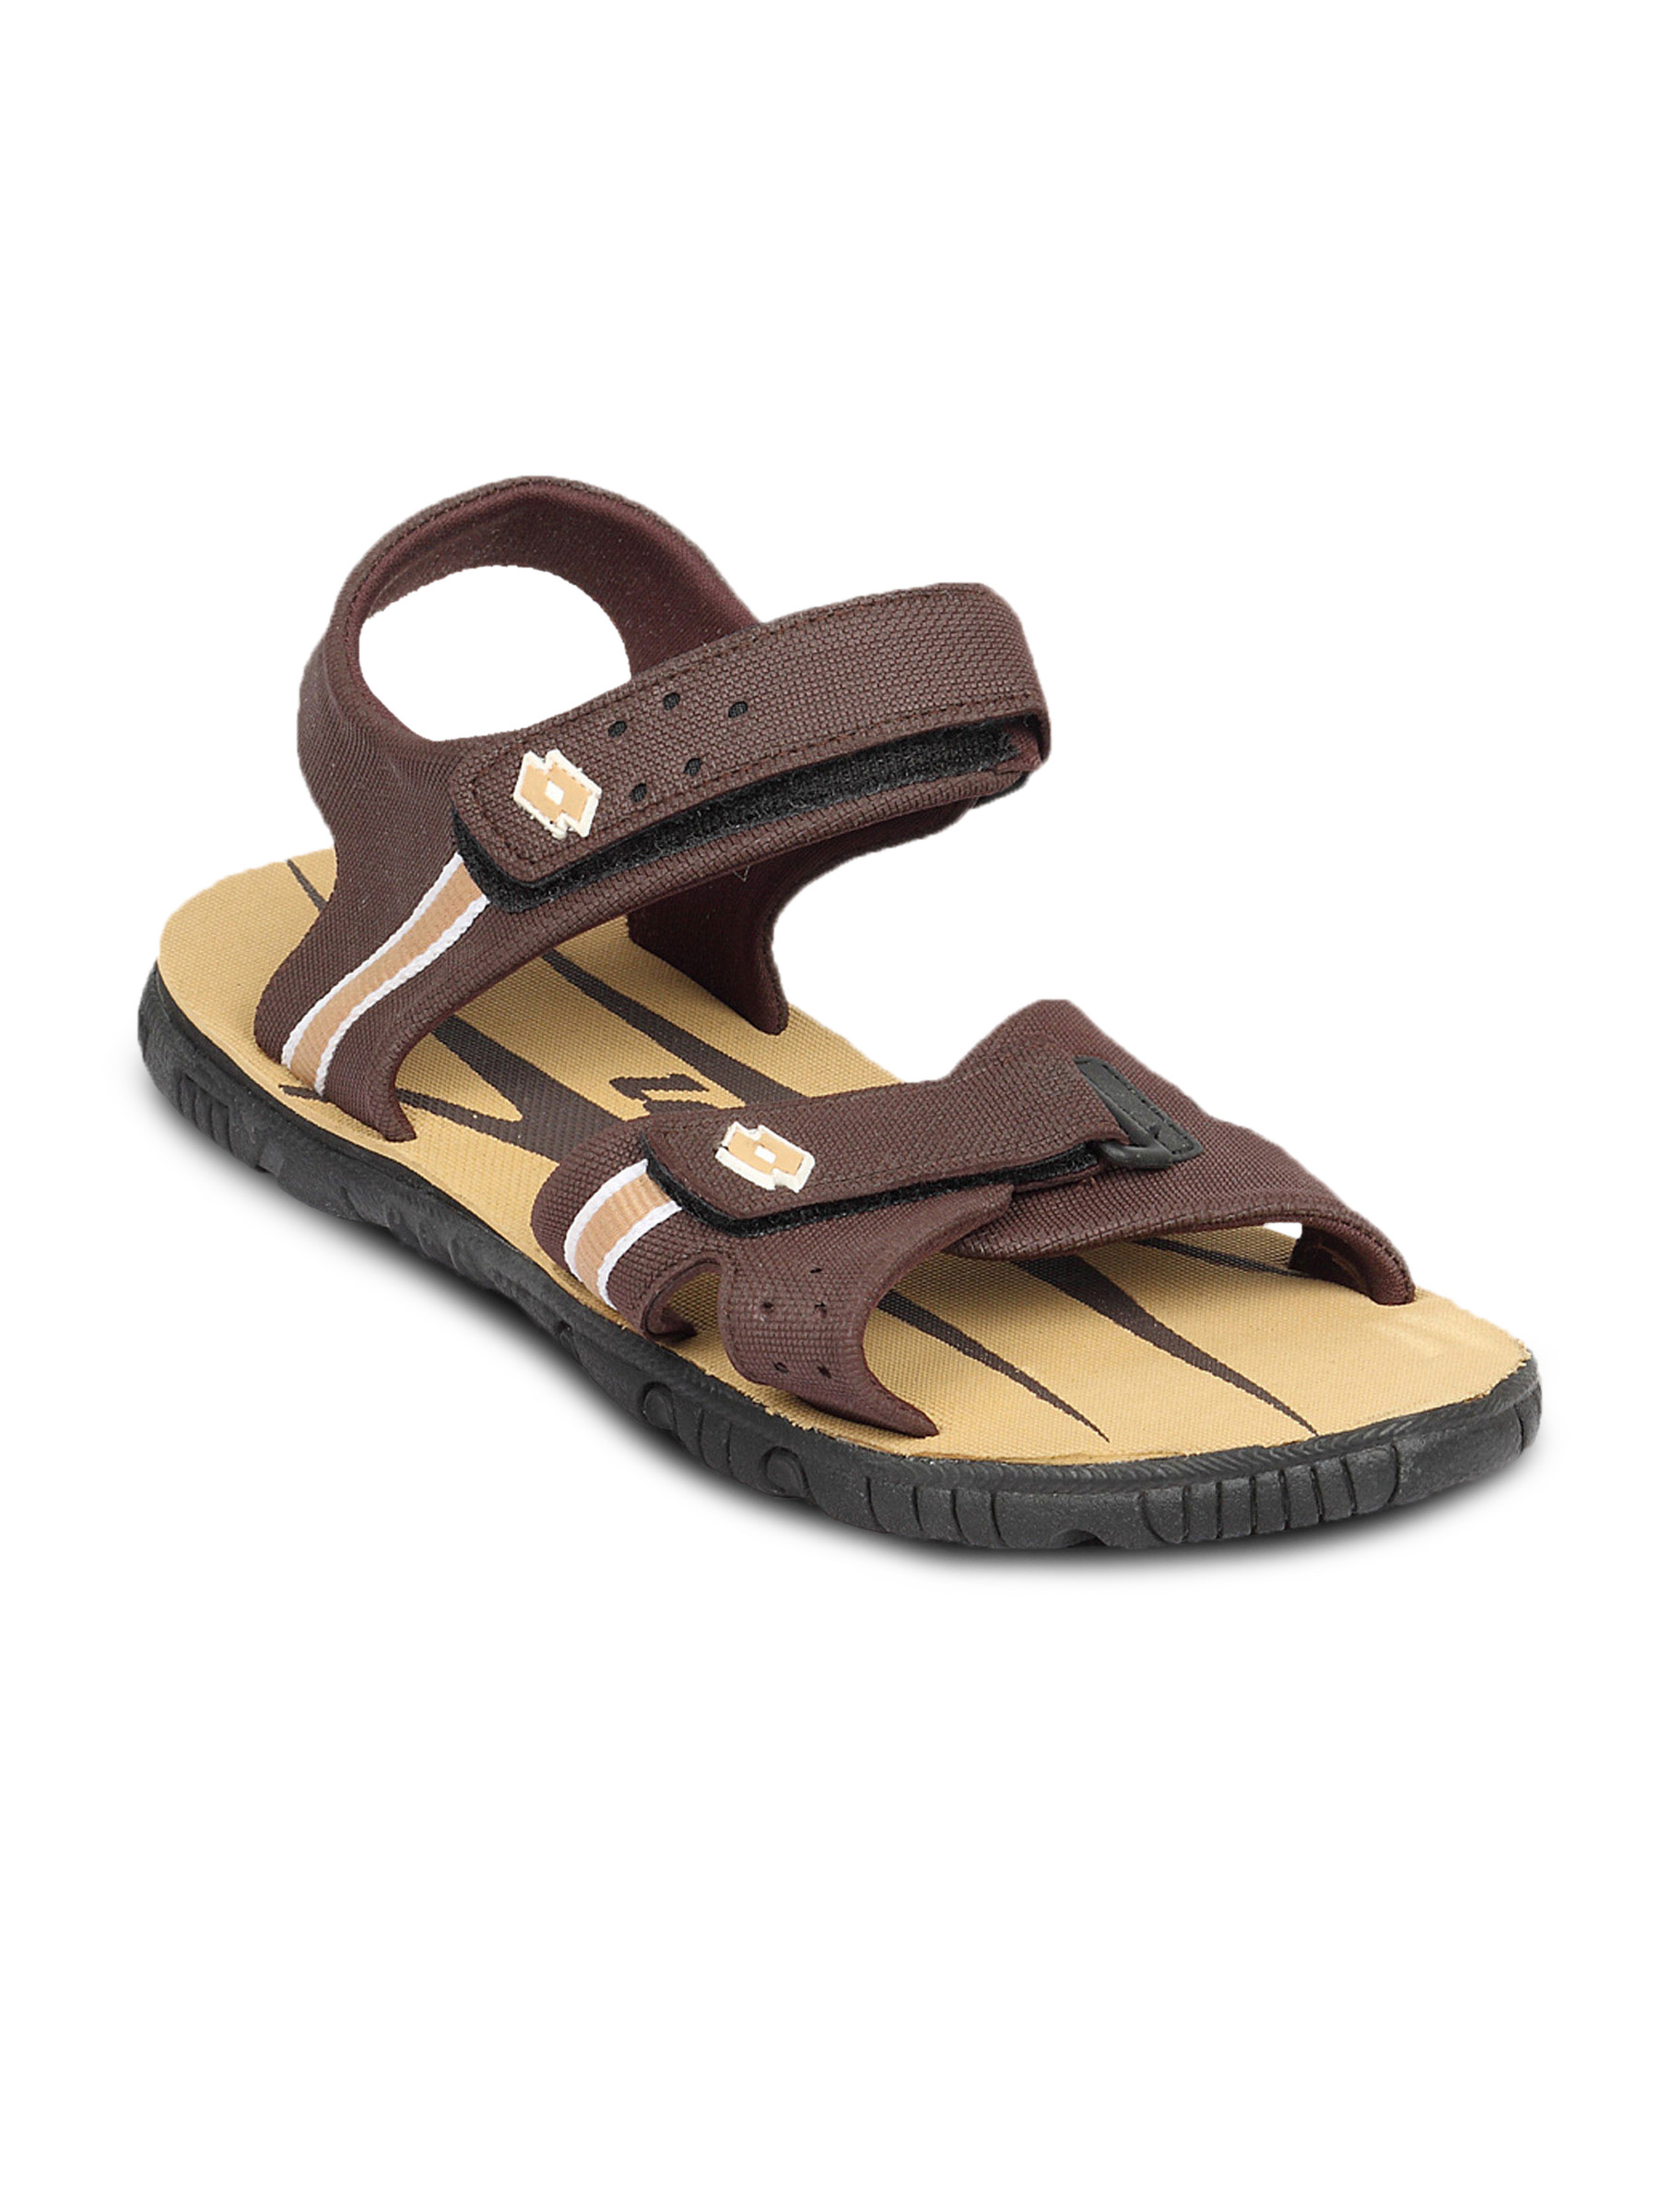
Lotto Men Cross Brown Floater
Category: Footwear / Sandal / Sandals
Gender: Men
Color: Brown
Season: Summer 2011
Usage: Casual